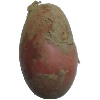
Label: Potato Red 1